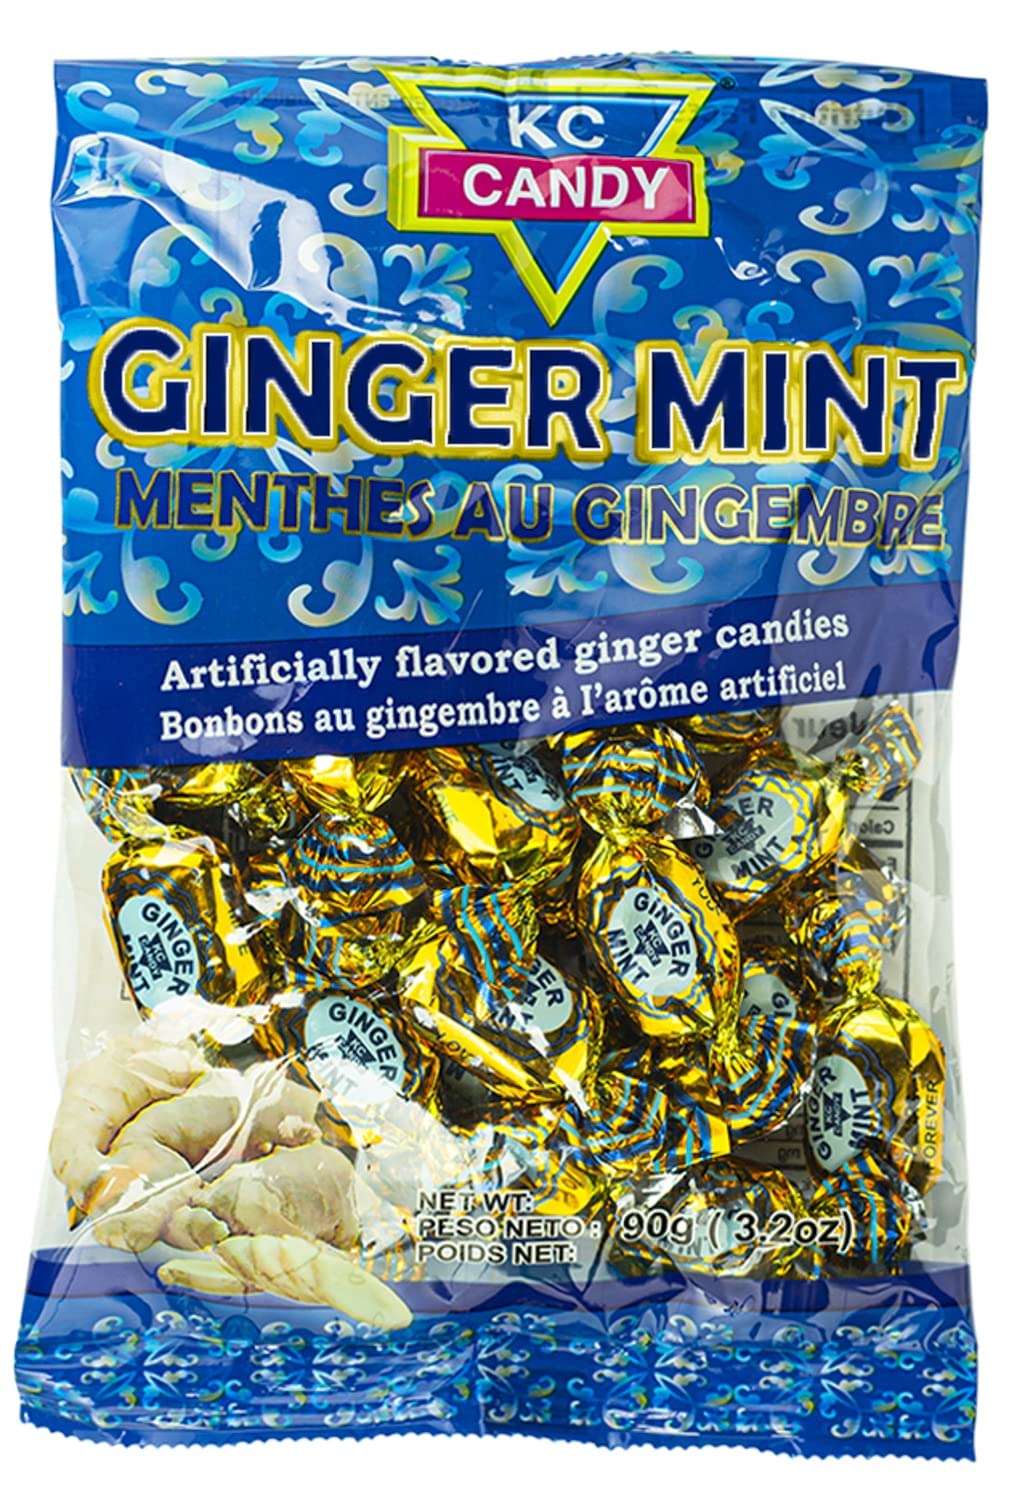
Item Name: KC Ginger Mints
Bullet Point 1: Ginger flavored candy
Bullet Point 2: Package size 3.2oz
Product Description: 1-Pack
Value: 3.2
Unit: Ounce

Price: 11.24